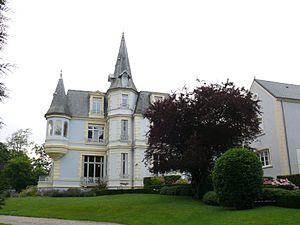
La maison diocésaine Les Tourelles de Condette (Pas-de-Calais, France).
Condette est une commune française située dans le département du Pas-de-Calais en région Hauts-de-France.